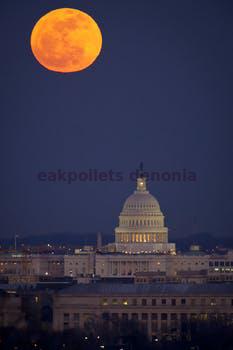
Label: Watermark